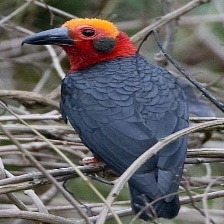
Species: BORNEAN BRISTLEHEAD
Scientific name: PITYRIASIS GYMNOCEPHALA